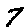
Label: 7